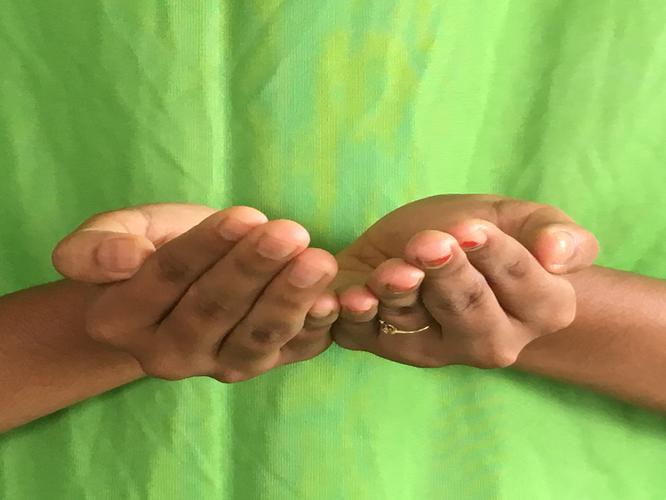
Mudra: Pushpaputa
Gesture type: double_hand